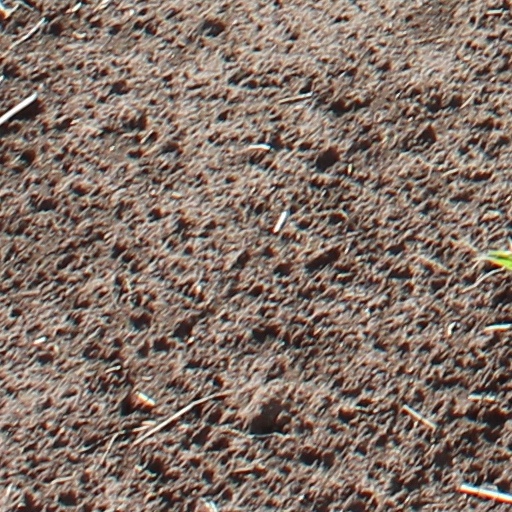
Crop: wheat